USS Huron (1861)

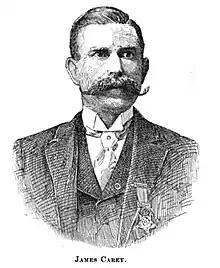
James Carey, Seaman on the "Huron", saved 3 shipmates from drowning and was awarded the Medal of Honor

Following the end of the Civil War, "Huron" served on the South American station. Seaman James Carey who while serving on the "Huron" in 1868 saved three shipmates from drowning and was awarded the Medal of Honor.